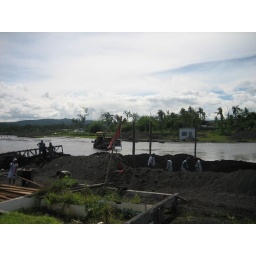
bridge is under the river